List of songs recorded by Oh Land

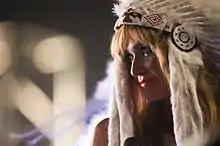
Oh Land is performing live, wearing a headdress and facing her body to the left.

Danish singer-songwriter Oh Land has recorded material for five studio albums and guest features. She has also released an EP and a soundtrack album, and appeared as a featured artist for songs on other artists' releases. After solely writing and independently issuing "Fauna" in 2008 with Fake Diamond Records, Oh Land released her eponymous second studio album in 2011. "Oh Land" explored dance and modern pop music and featured contributions from a variety of producers. It peaked at number five on the Danish Albums Chart, and became certified platinum for sales of 20,000 copies in December 2012. "Oh Land" additionally peaked at number 184 on the United States' "Billboard" 200, becoming her first and only album to do so. Five singles were released from the effort, with three of them ("Sun of a Gun", "White Nights", and "Speak Out Now") peaking within the top forty of the single charts in Denmark; "Sun of a Gun" also landed the number twelve spot on "Billboard"s Dance Club Songs chart. Oh Land's "otherworldy vocals" and "lush soundscapes" on the album drew comparisons to the music of Björk, La Roux, and Lykke Li. She was featured three times on Danish rock band Kashmir's sixth studio album "Trespassers" (2010), on "Bewildering in the City", "Mouthful of Wasps", and "Pallas Athena". In 2011, Oh Land contributed guest vocals to "Life Goes On", a promotional single for "The Papercut Chronicles II" (2011) by Gym Class Heroes.